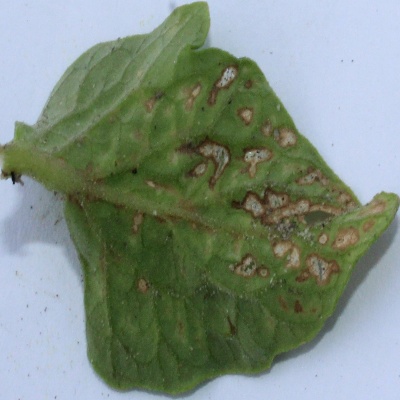
Crop: Tomato
Condition: septoria leaf spot